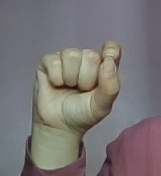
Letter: fa